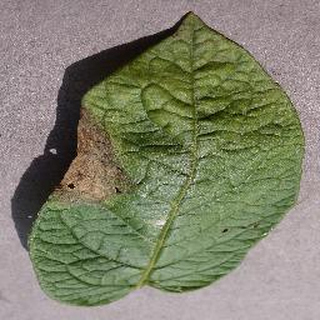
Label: potato_late_blight